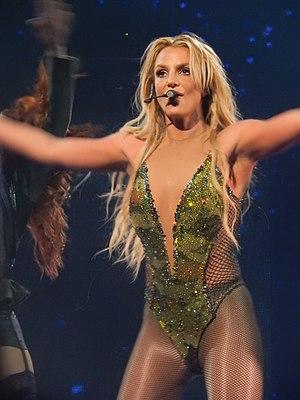
Britney Spears, chanteuse et auteure-compositrice américaine, a sorti 9 albums studio, 6 compilations, 2 albums de remixes, 44 singles, dont 5 en tant qu'artiste invitée. Elle a vendu environ 200 millions de disques à travers le monde.